Jämtland

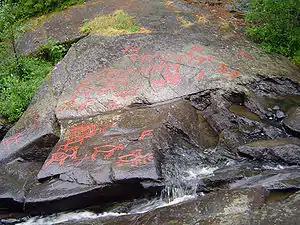
Petroglyphs in Glösa, made approximately 5,000 years ago, displaying primarily moose. Several internal organs have been painted out. The carvings are very similar to the ones found in Moelv in Trøndelag and also resemble the cave art in Altamira, Spain. A carved ram from Glösa appears in Krokom's coat of arms.

Some finds from the time before humans have been discovered in Jämtland, most notably the remains from a woolly mammoth in Pilgrimstad.